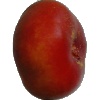
Label: Nectarine Flat 1